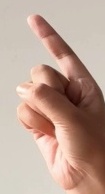
ASL sign: Z